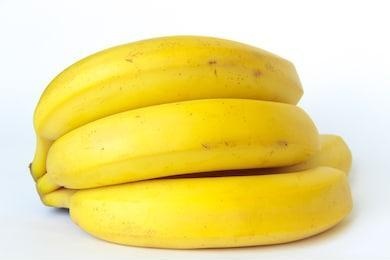
Label: banana